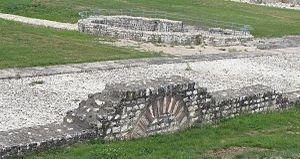
Soupirail à Aquis Segeste, France
Aquae Segetae est une ancienne ville thermale et un sanctuaire de source du Haut Empire romain développé à partir d'un lieu de culte gaulois préexistant.